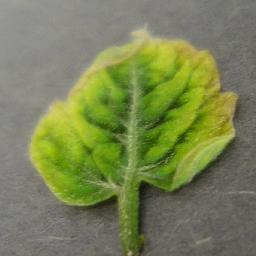
Label: Tomato___Tomato_Yellow_Leaf_Curl_Virus